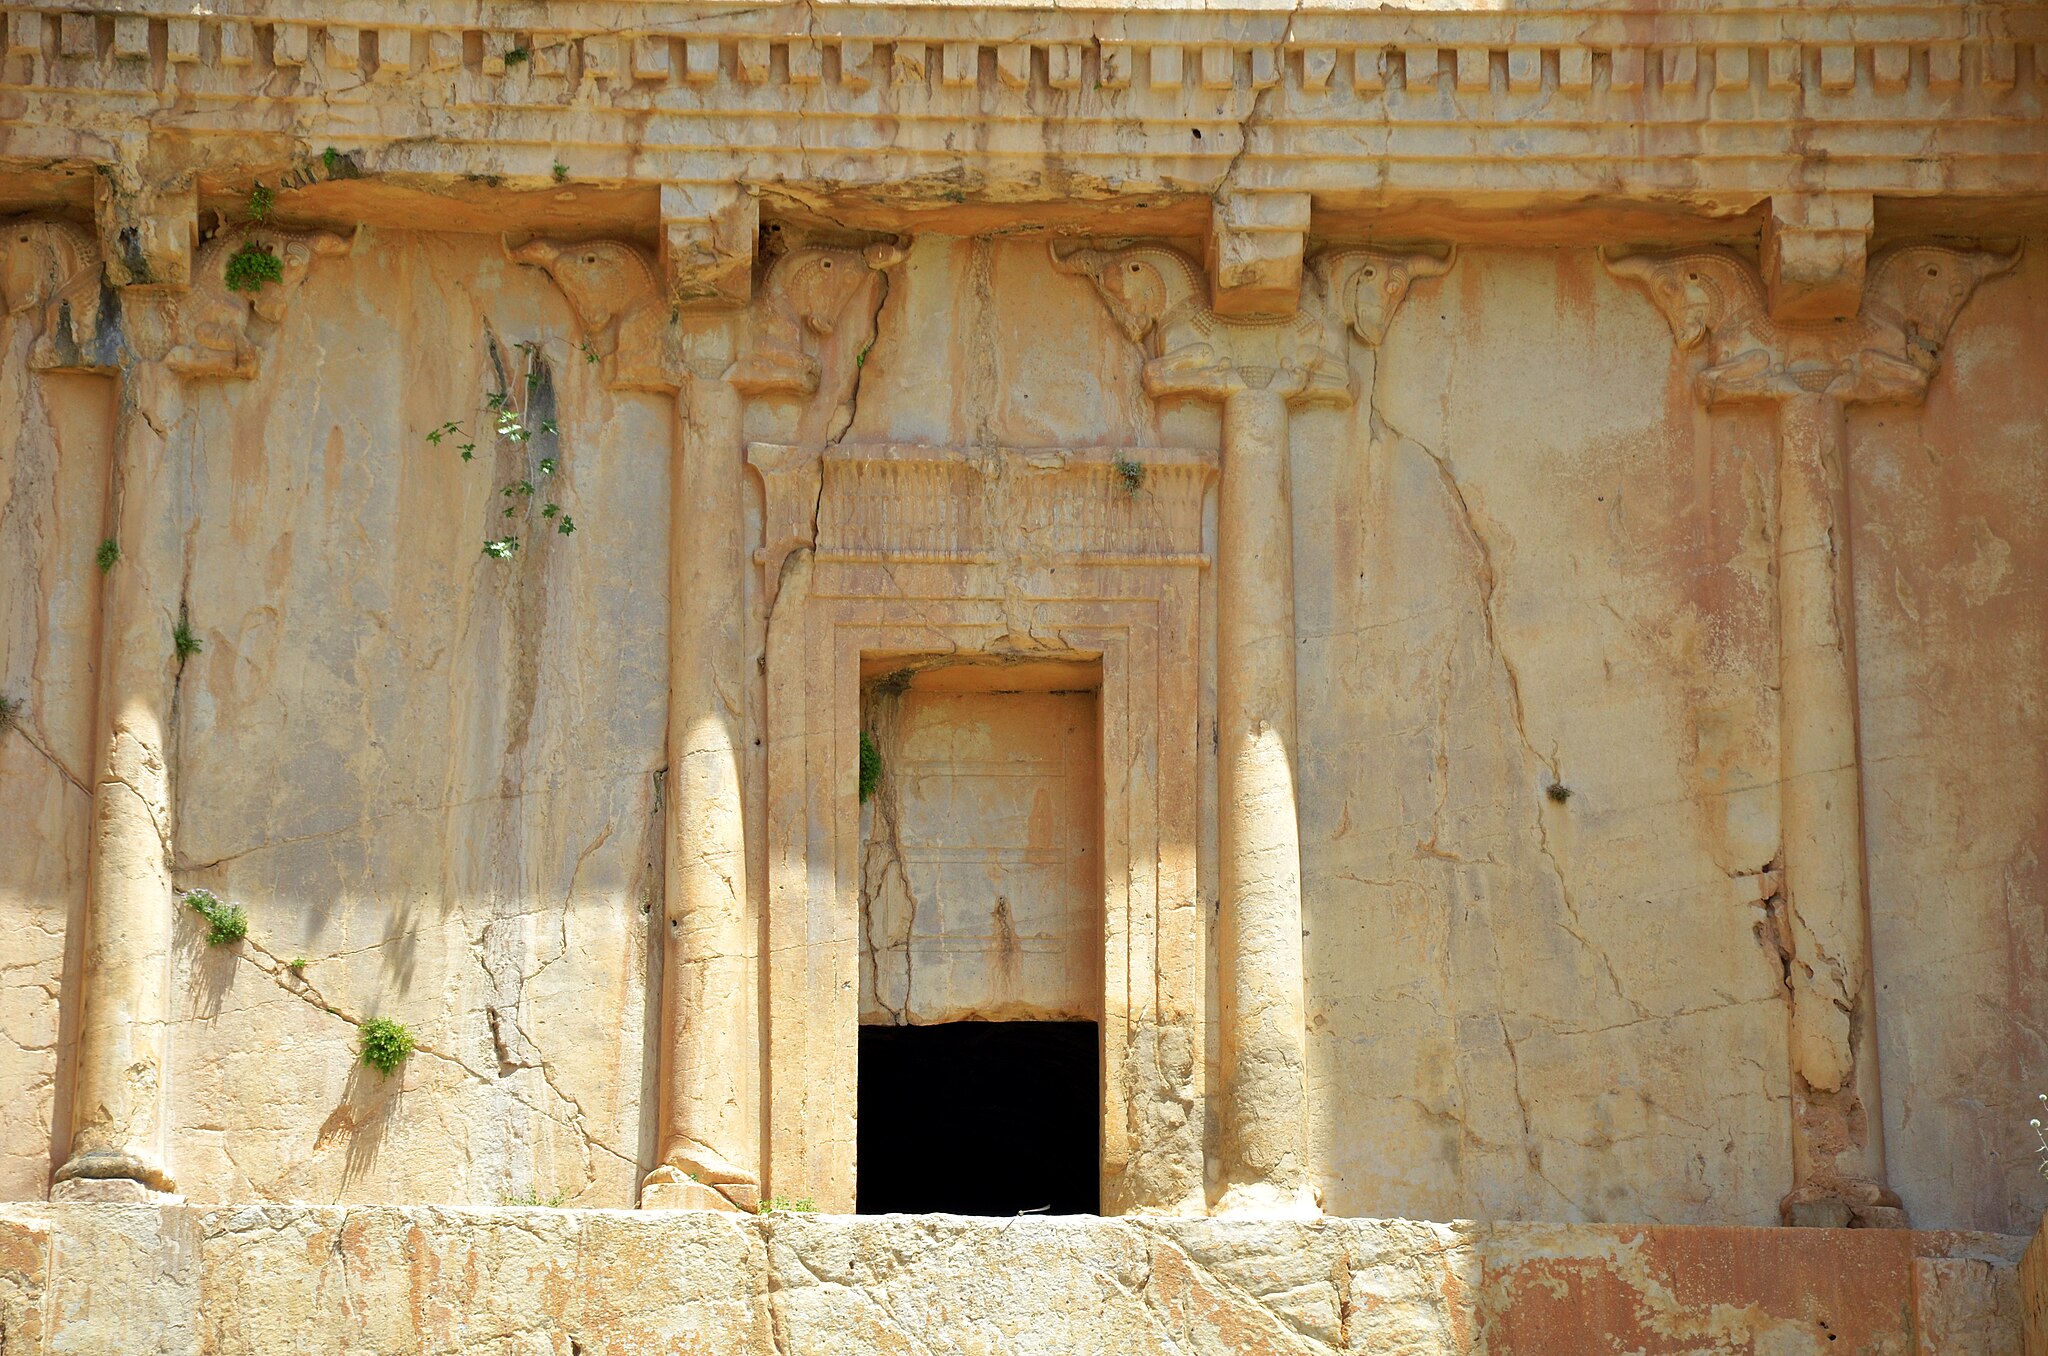
Title: Naghsh Rostam - The tomb of Daryoush - panoramio
Description: Naghsh Rostam - Tomb of Xerxes I
Date: Taken on 26 April 2012
Categories: Tomb of Xerxes I, Panoramio files uploaded by Panoramio upload bot, Panoramio images reviewed by trusted users, Photos from Panoramio, Iran photographs taken on 2012-04-26, Photos from Panoramio ID 1317158